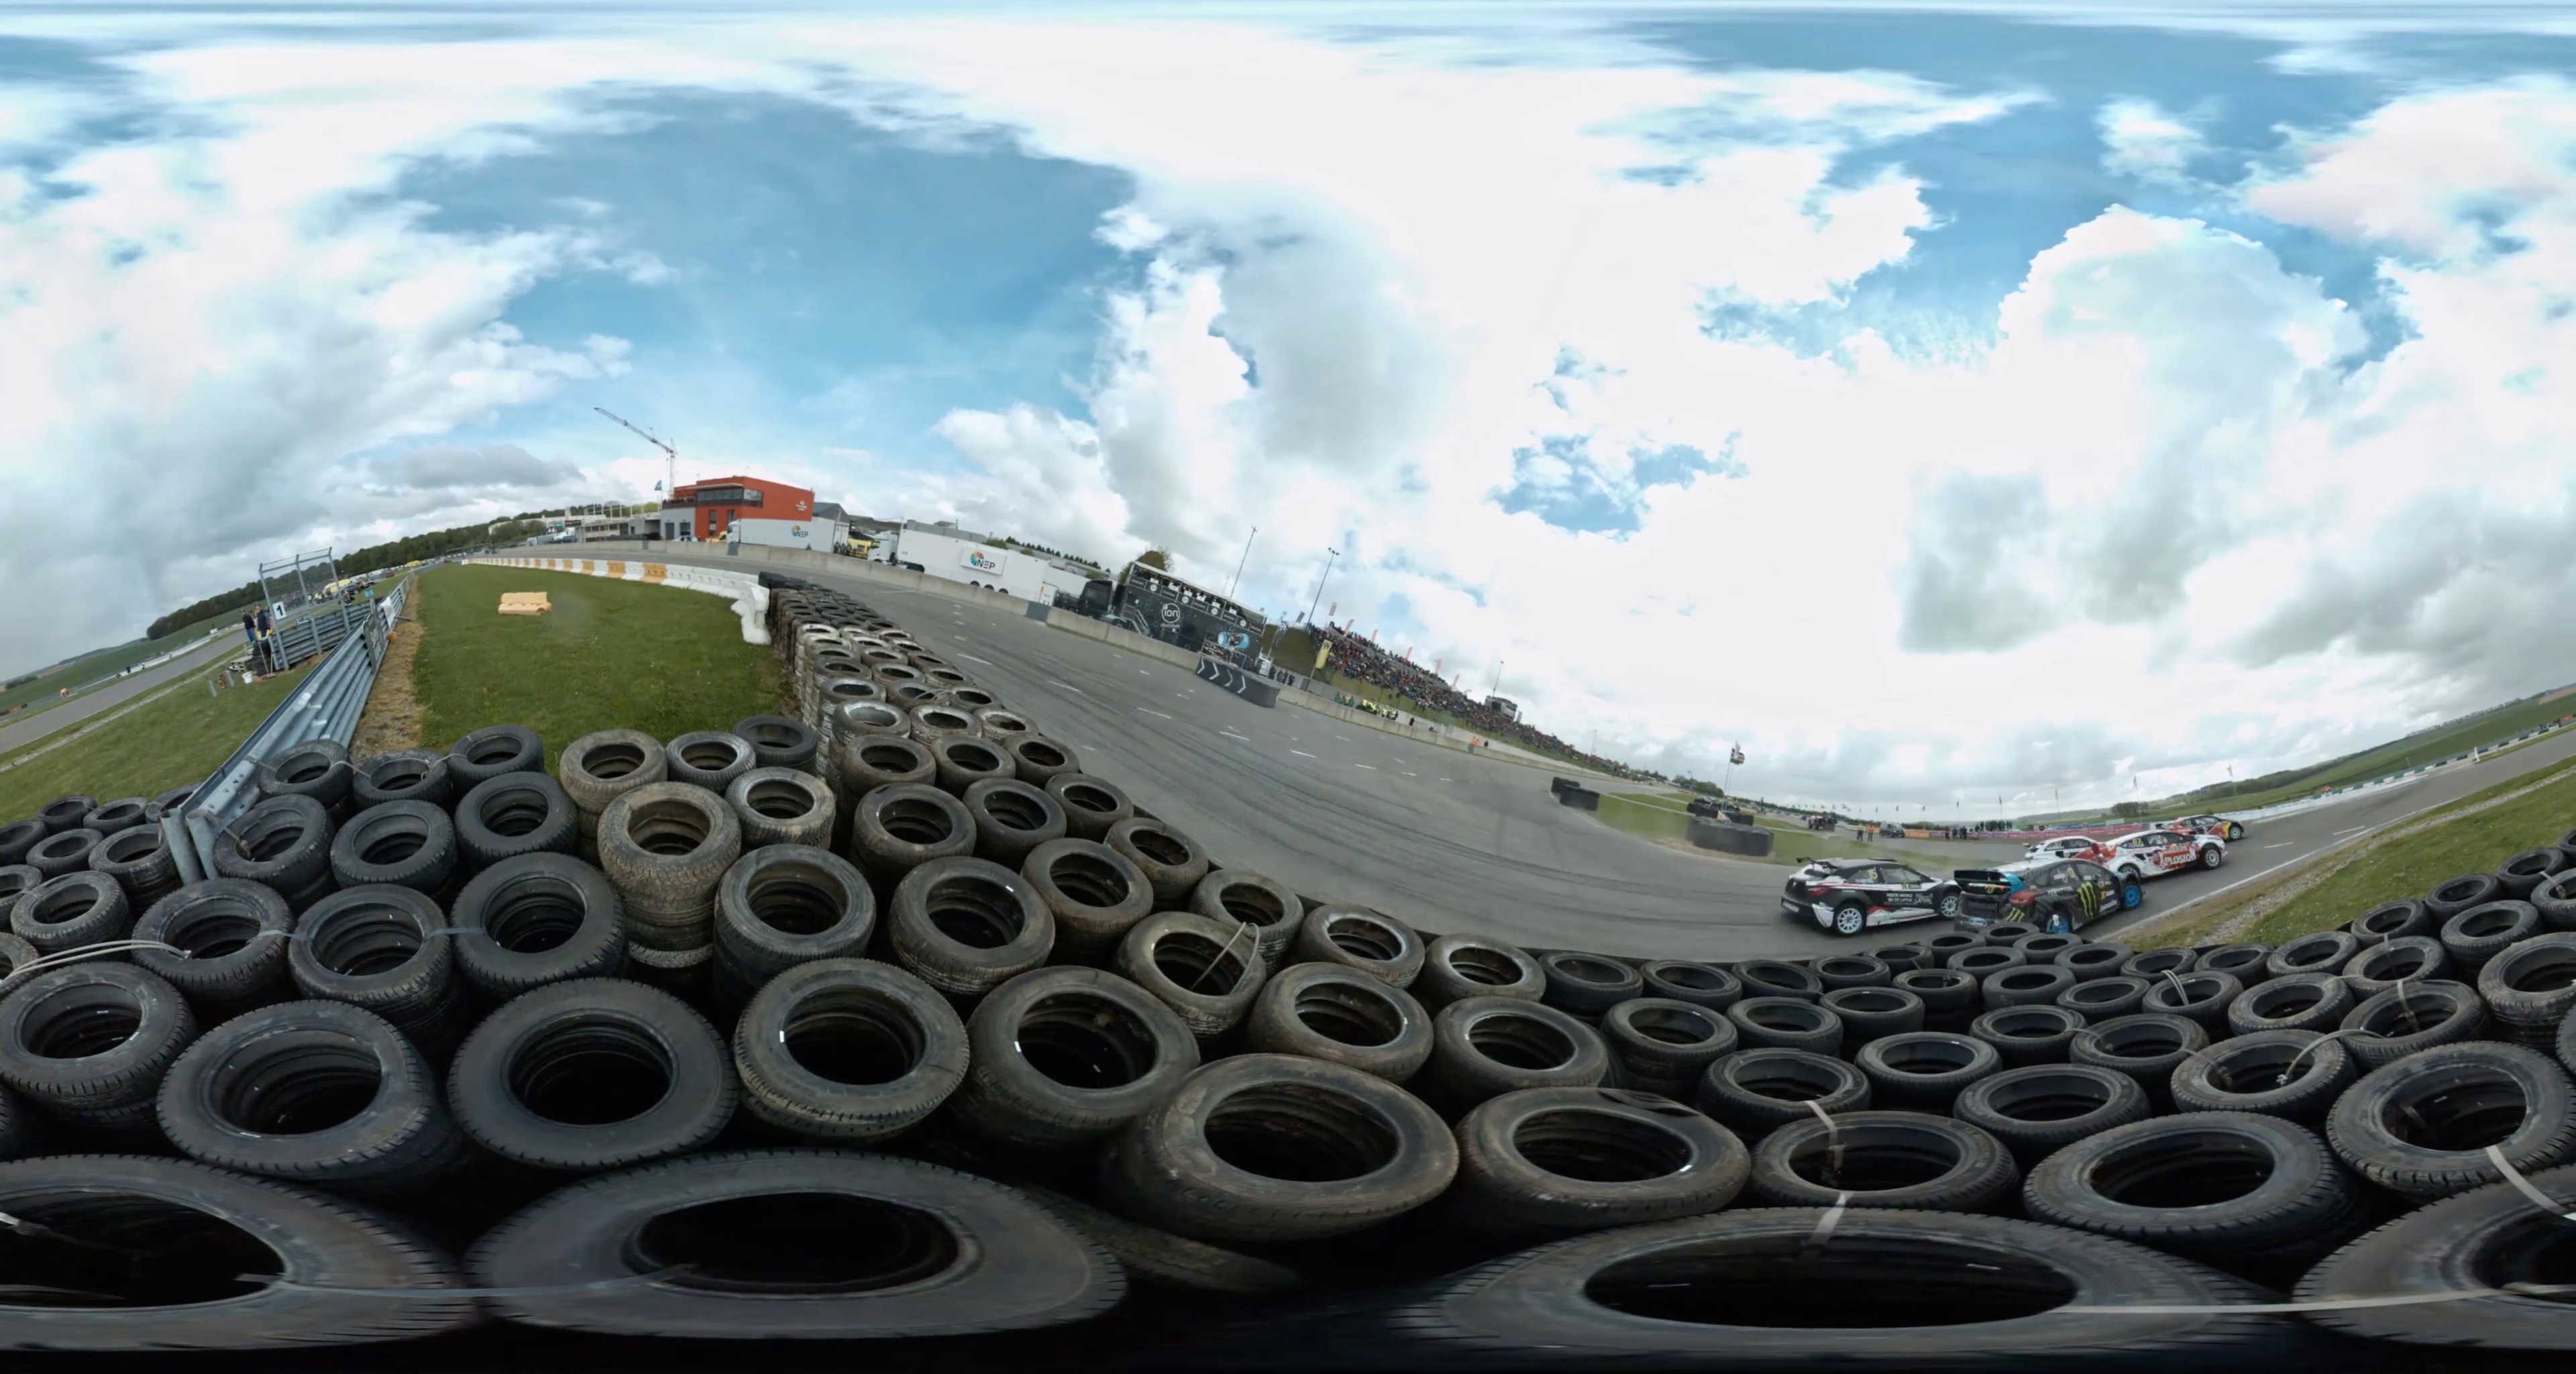
Referred object: Blue wheel racing car

Referred object: the red building opposite the pile of tires